POTEB

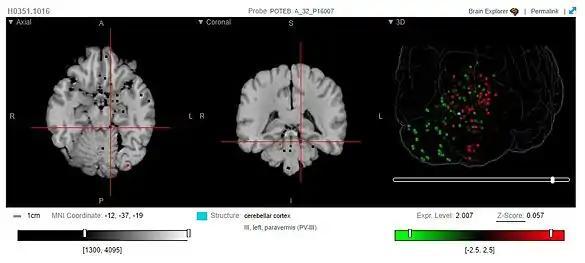
This image shows the expression of POTEB in the human brain, around the cerebellar cortex region.

POTEB expression is likely regulated by E-box binding factors and Krueppel-like transcription factors, along with nuclear factor kappa B (NF-κB) transcription factors.